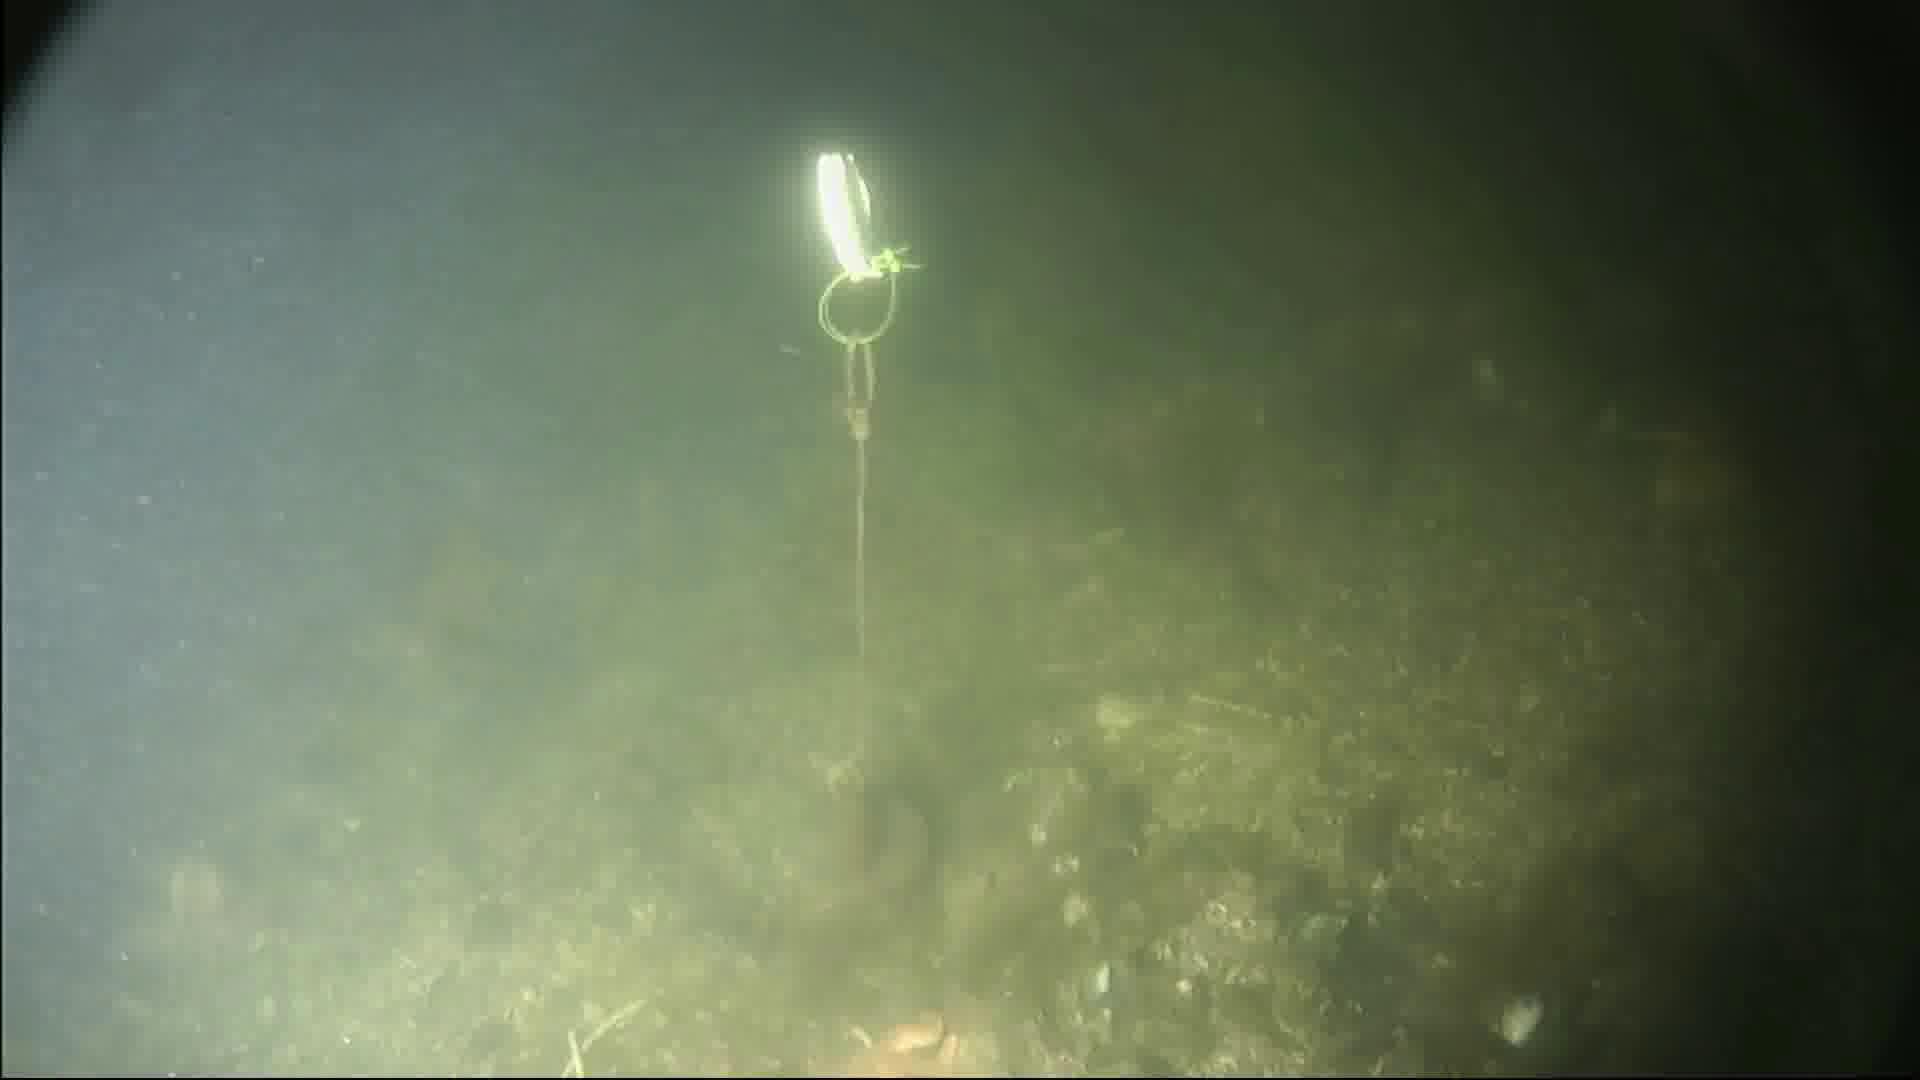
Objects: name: crab
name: starfish